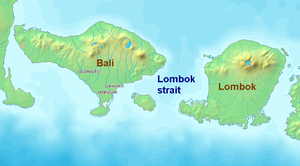
Lombokstrædet
Kort over området ved Lombokstrædet
Lombokstrædet er et indonesisk stræde som forbinder Javahavet mod nord med det Indiske Ocean mod syd. Lombokstrædet løber mellem øerne Bali mod vest og Lombok mod øst.